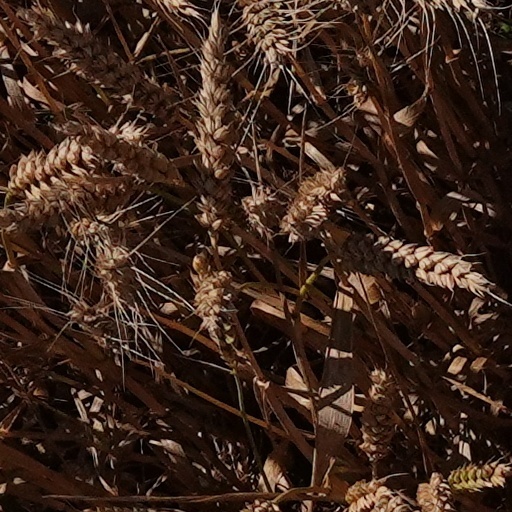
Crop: wheat